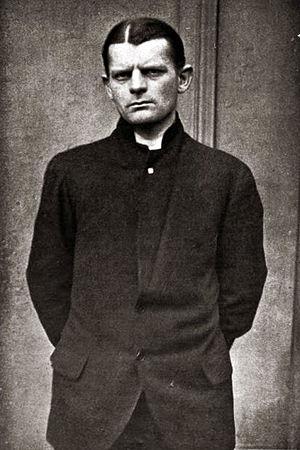
Carl Hans Lody, alias Charles A. Inglis, né le 20 janvier 1877 à Berlin et mort le 6 novembre 1914 à Londres, est un officier de réserve de la marine impériale allemande qui espionne au Royaume-Uni pour le compte de l'Empire allemand dans les premiers mois de la Première Guerre mondiale.